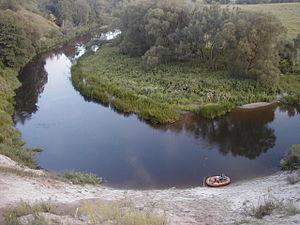
L’oblast de Kaliningrad, également appelé la « Russie baltique », ou le « pays de l'ambre », est une exclave russe au bord de la mer Baltique, entourée au nord et à l'est par la Lituanie et au sud par la Pologne.